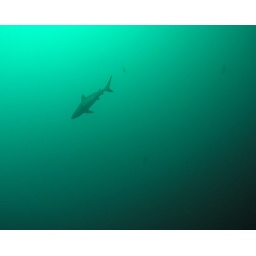
Silhouette of a grey shark in blue water off the walls of Sipadan Island